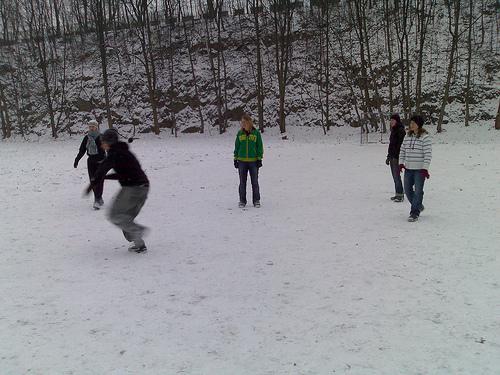
Weather: snow or frosty